Trumpeter swan

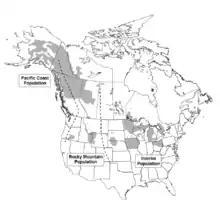
Approximate summer range of the three regional populations of trumpeter swans in North America

Cooperative continental surveys of trumpeter swans have been performed regularly, beginning in 1968, repeated in 1975, and then conducted at 5-year intervals. The most recent survey of trumpeter swans occurred in 2015. The survey assesses trumpeter swan abundance and productivity throughout the entire breeding ranges of the three recognized North American populations: the Pacific Coast (PCP), Rocky Mountain (RMP), and Interior (IP) populations (see Figure). From 1968 to 2010 the population has increased from 3,722 to approximately 46,225 birds, in large part due to re-introductions to the species' historic range.